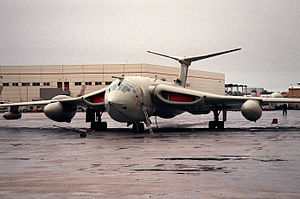
Handley Page Victor
Victor K.2 i Jubail Airport kort efter Golfkrigen
Handley Page Victor var et jetdrevet bombefly, som under den kolde krig kunne fremføre britiske kernevåben.